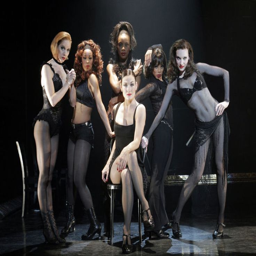
the no. longest - running musical in history and winner of awards is coming !